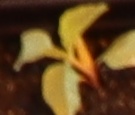
Label: Redroot Pigweed